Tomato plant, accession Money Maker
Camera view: vertical (180 deg); turntable rotation: 180 degrees
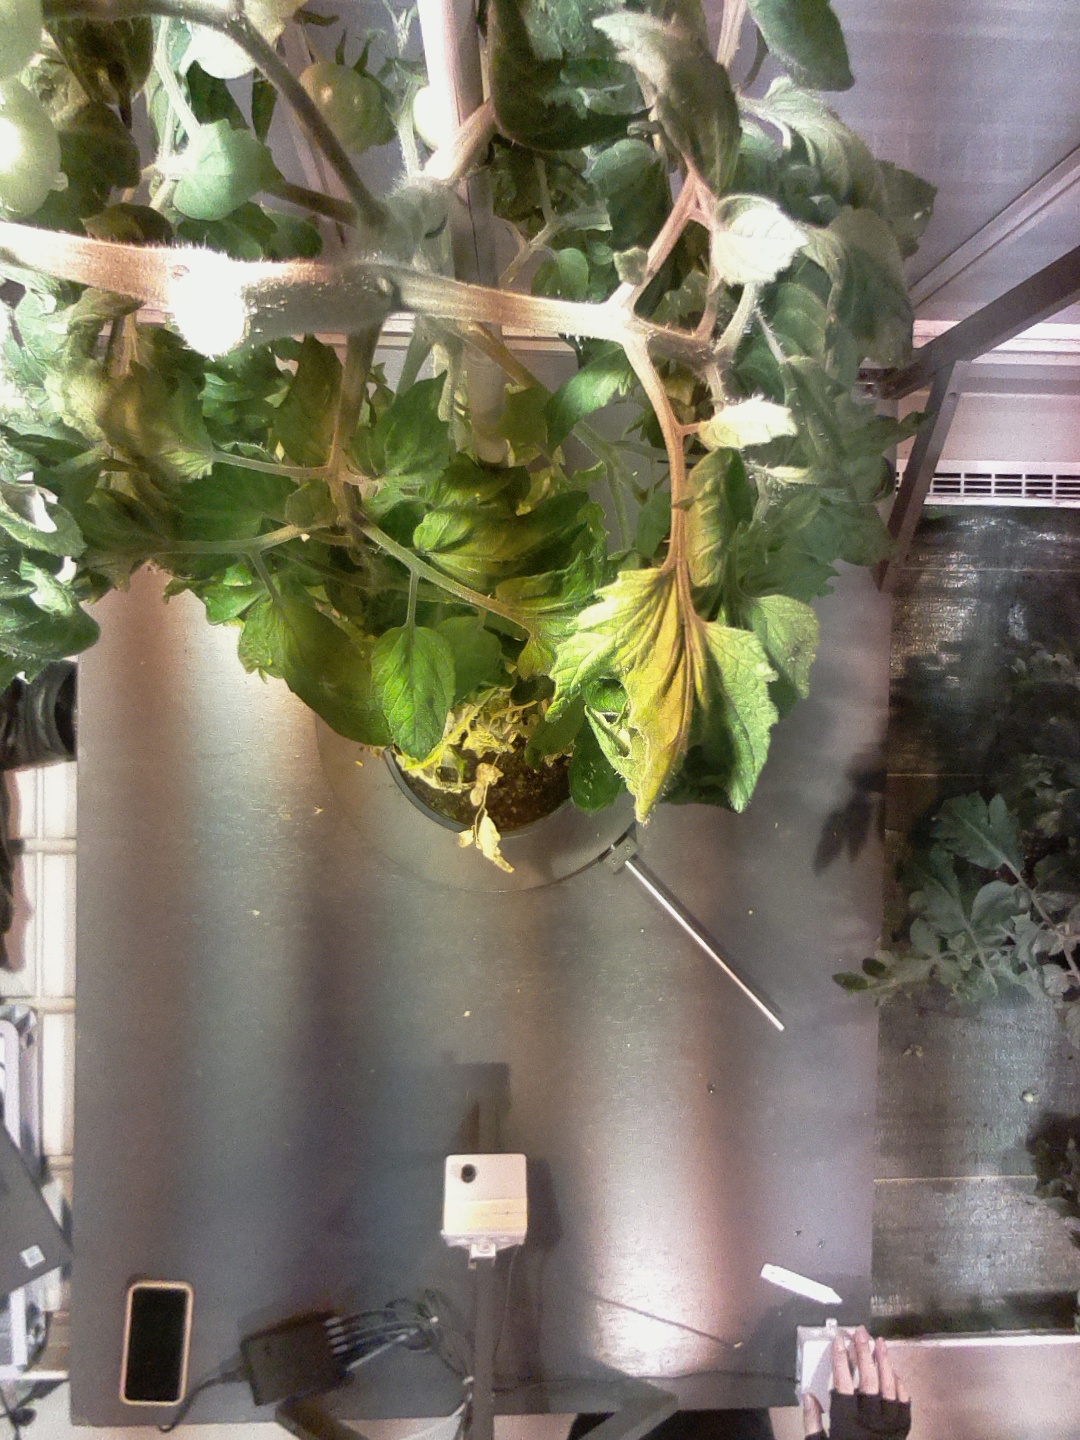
BBCH growth stage 74: 40%-50% of final fruit size